Question: Please indicate a possible affordance area of the knife that can be used for holding
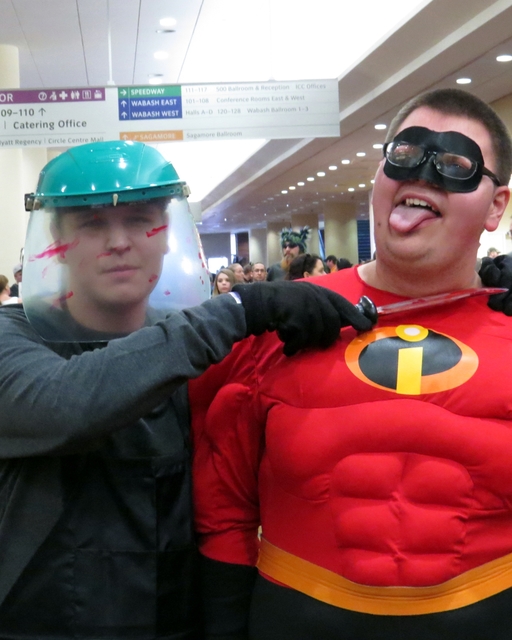
Answer: [260.427, 292.924, 377.227, 354.257]